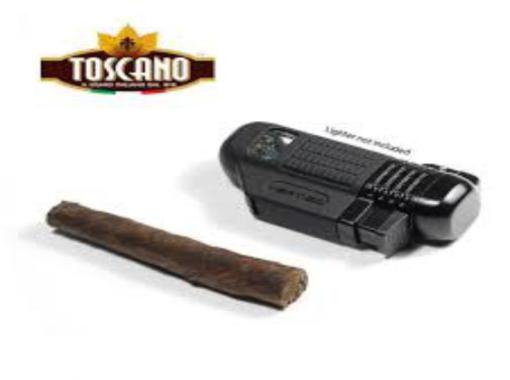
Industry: Necessities